Seed predation

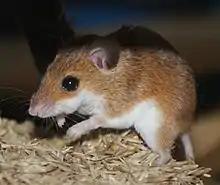
Mouse eating seeds

Plant seeds are important sources of nutrition for animals across most ecosystems. Seeds contain food storage organs (e.g., endosperm) that provide nutrients to the developing plant embryo (cotyledon). This makes seeds an attractive food source for animals because they are a highly concentrated and localized nutrient source in relation to other plant parts.